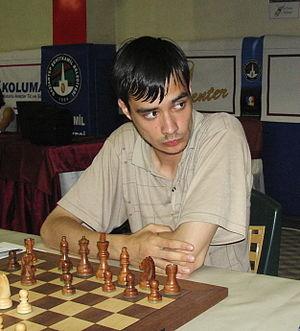
Ivan Popov est un joueur d'échecs russe né le 20 mars 1990 sur Rostov-sur-le-Don.